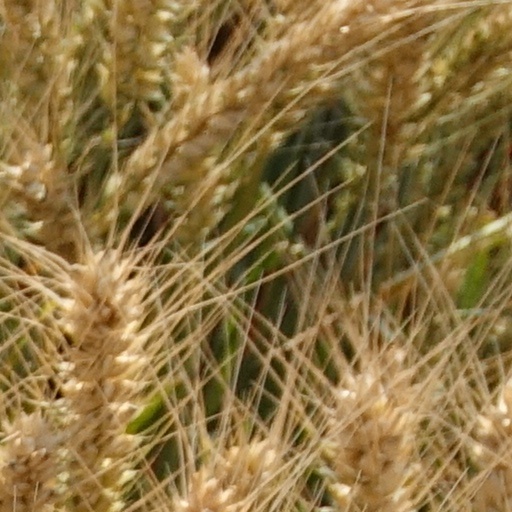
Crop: wheat